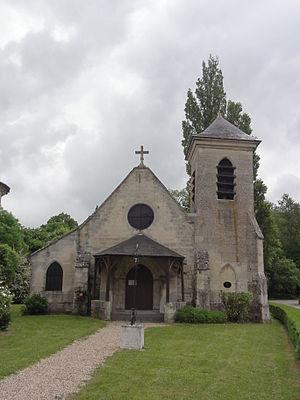
Bazicourt (Oise) Église
Bazicourt est une commune française située dans le département de l'Oise, en région Hauts-de-France. Ses habitants sont appelés les Bazicourtois et les Bazicourtoises.